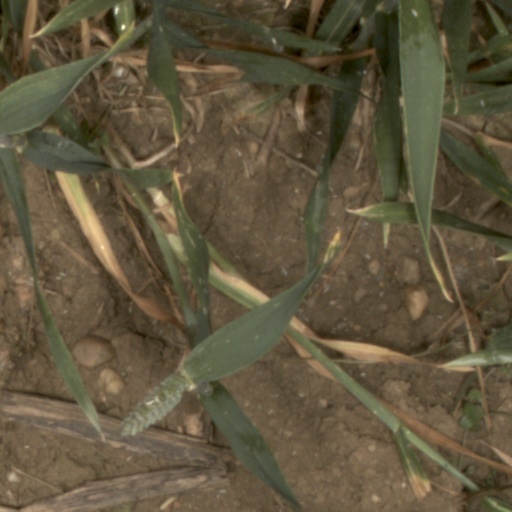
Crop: wheat